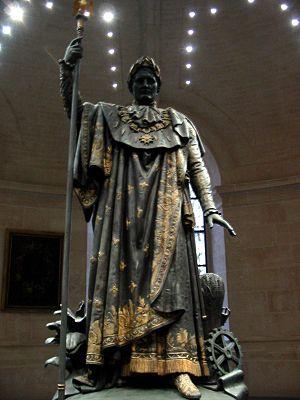
Lille, ville agrandie en 1858, s'est couverte de statues à la fin du XIXᵉ siècle et au début du XXᵉ siècle.